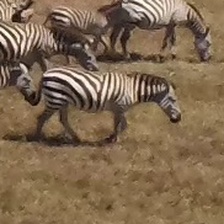
Pose orientation: right